J.M. High Company

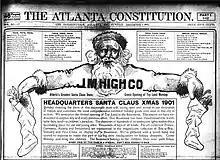
1901 newspaper ad for the High dept. store

The J. M. High Company was a department store in Atlanta, Georgia. It was founded by Joseph Madison High (1855-1906), whose wife, Harriet "Hattie" Harwell Wilson High (1862-1932), donated her family's mansion on Peachtree Street to house the museum that has grown into the High Museum of Art, Atlanta's foremost art museum.